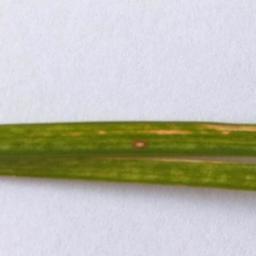
Label: Rice___Leaf_Blast